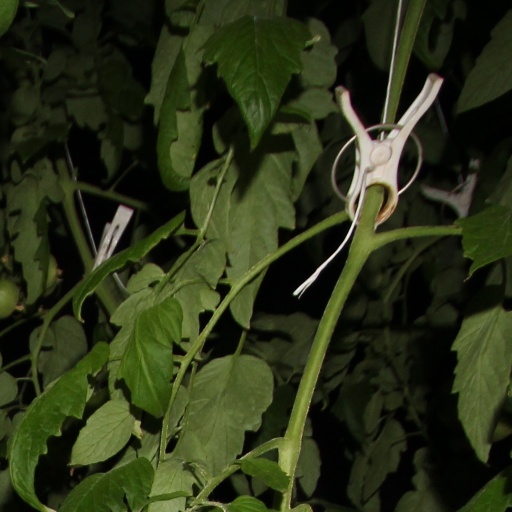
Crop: tomato